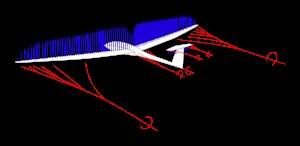
Le vortex en forme de fer à cheval est une représentation simplifiée des vortex associés à une aile d'avion. Dans ce modèle, le tourbillon est modélisé par un vortex réduit à un filament de circulation uniforme se déplaçant avec l'aile et 2 vortex de sillage à l'arrière des bouts d'aile. L'ensemble a alors une forme de fer à cheval.